Noel McCalla

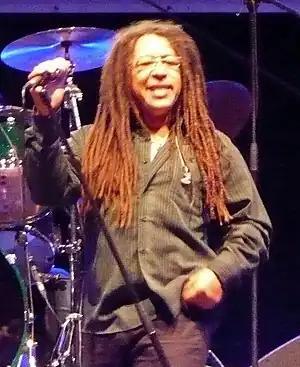
Noel McCalla in concert with Manfred Mann's Earth Band at the Ermstal Open Air Festival in Bad Urach, Germany on May 30, 2009

Noel McCalla (born 5 November 1956, in London, England) is a British rock singer. He was the lead vocalist for the rock group Manfred Mann's Earth Band from 1991 until 2009.